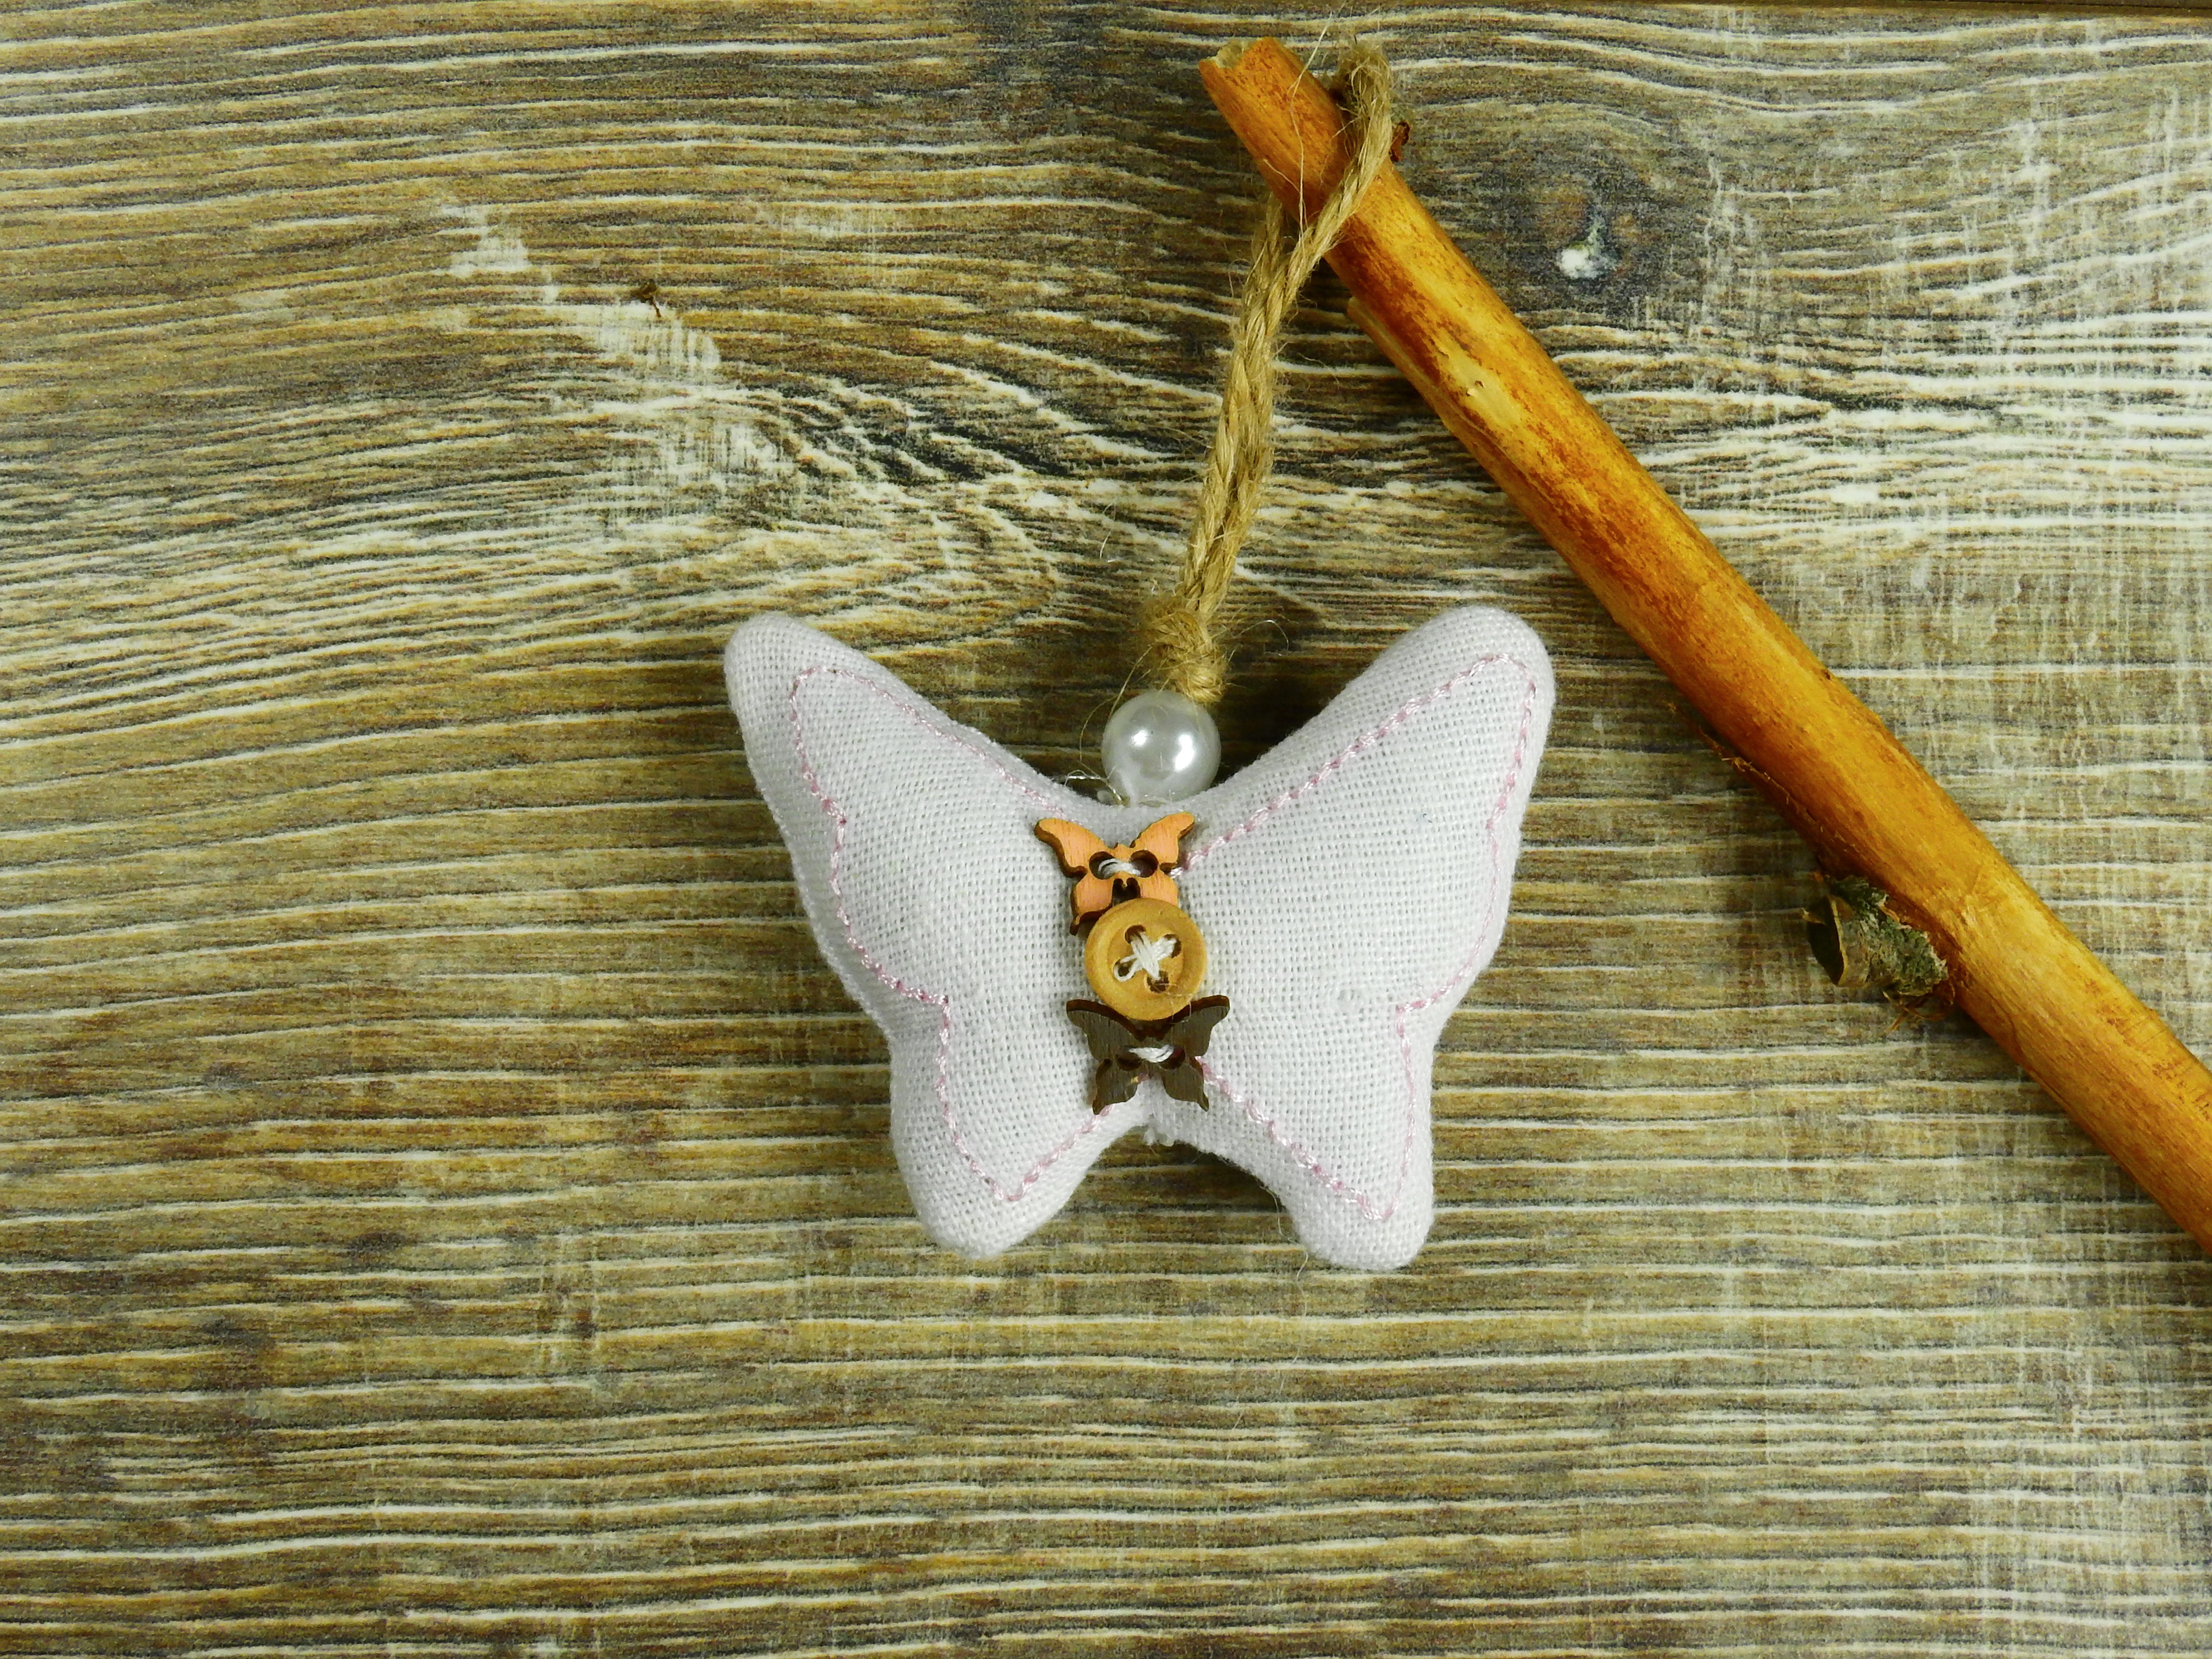
wing, wood, leaf, floor, moth, butterfly, pillow, map, button, background, postcard, pearl, greeting, greeting card, coupon